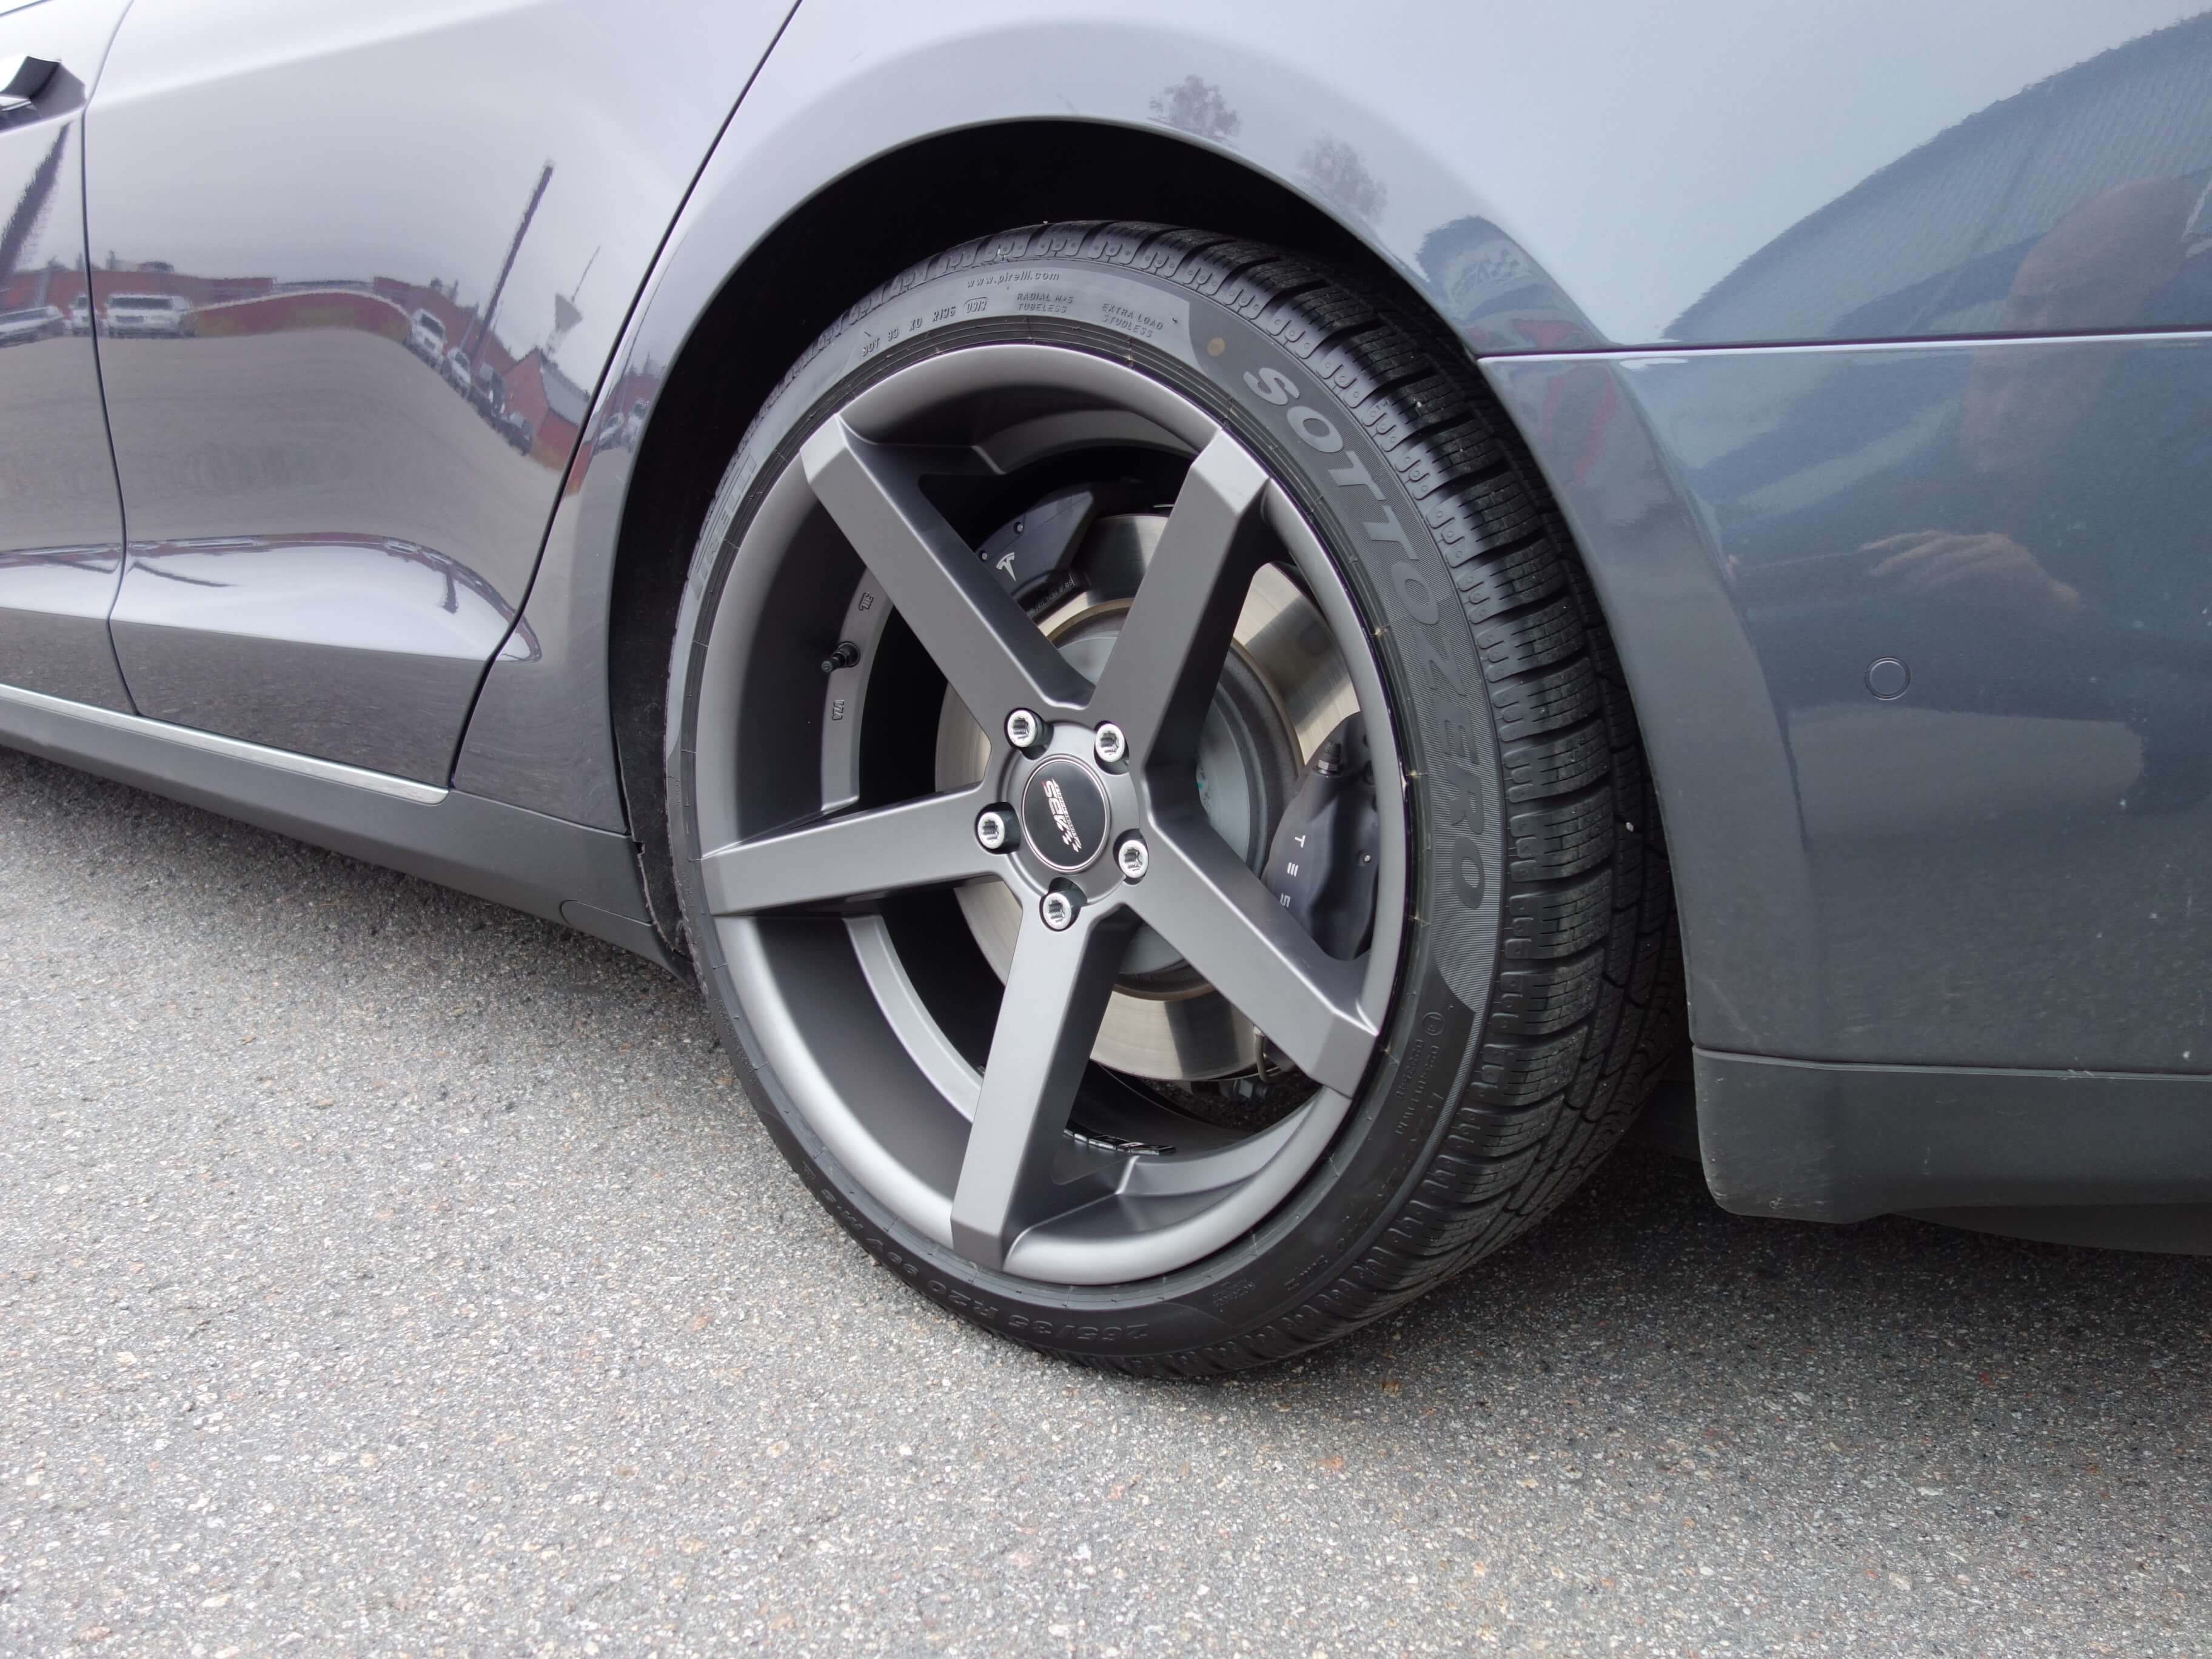
car, wheel, vehicle, spoke, tire, sports car, bumper, rim, sedan, land vehicle, automobile make, automotive exterior, luxury vehicle, automotive tire, family car, executive car